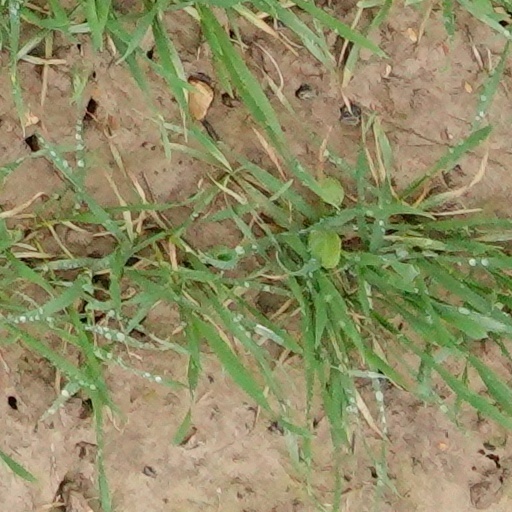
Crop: wheat